Christian Short

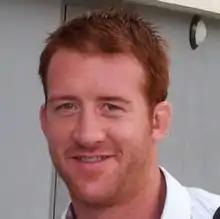
Christian Short

Christian Short (born 15 November 1979) was a rugby union player. His position was at lock. He last played for Lyon OU in the Top 14. He previously played for CA Brive, but was released at the end of the 2009–10 Top 14 season. Prior to that he played for the Northampton Saints for two seasons and Connacht Rugby before that. Short is eligible to play for Ireland but was born in Newcastle upon Tyne, England. He is currently Director of Rugby at Galway Bay Rugby Club